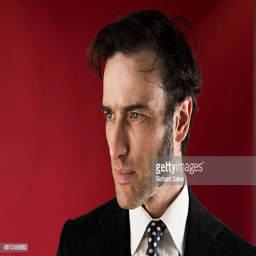
actor is photographed for the observer